Battle of Hellzapoppin Ridge and Hill 600A

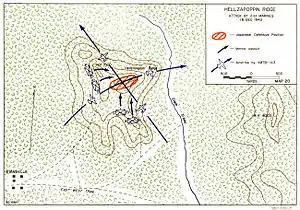
Dispositions of US forces during the final attack on Hellzapoppin Ridge

Commencing on 12 December, a series of assaults were attempted by the 21st Marines, utilizing the "partial envelopment" tactic. The well-sited Japanese positions, however, turned any attempt to take the position by an indirect approach into a frontal assault. Although the Japanese fields of fire were limited by the narrowness of the position, they were well concealed and as a result, at least initially, the first that the Marines knew of the location of the Japanese positions was when they were engaged by them at close range.